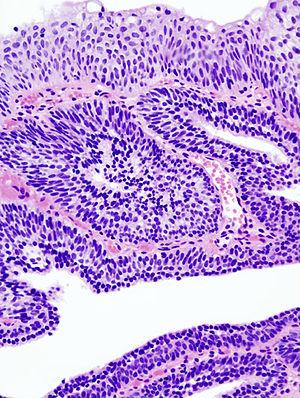
La papillome inversé urothélial est une forme de papillome urothélial.
La papillome inversé est une forme de papillome malpighien ou de papillome urothélial.